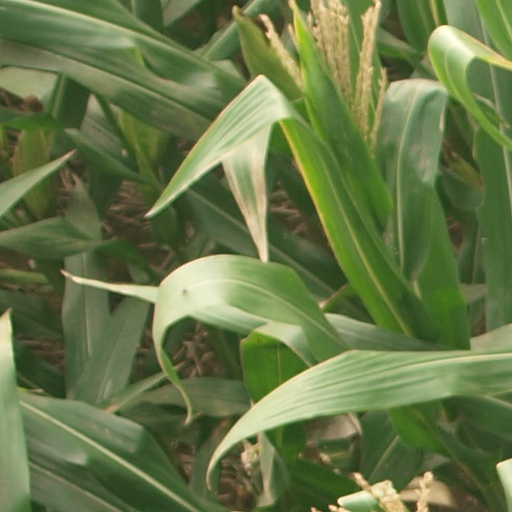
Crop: maize; corn